Nukata, Aichi

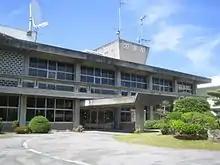
Former Nukata town hall

In 2003 it had an estimated population of 9,307 and a population density of 58.07 persons per km. The total area of Nukata was 160.27 km.